Haruiro Ouse

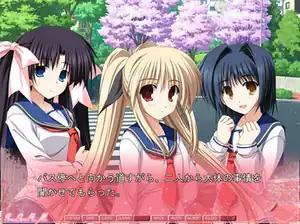
A typical scene in the visual novel. This is a scene depicting Konoha, Suzuran, and Ayano.

The game's protagonist. His parents on a business trip abroad, while he lives at home with his younger sister, Ayano.